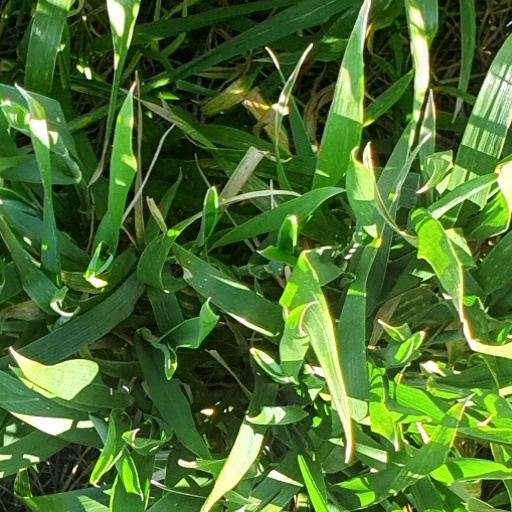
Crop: wheat